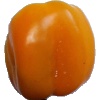
Label: yellow_pepper